Mönchsjoch Hut

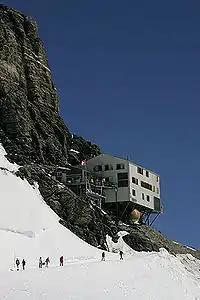
Mönchsjoch Hut

The Mönchsjoch Hut (German: "Mönchsjochhütte") is a mountain hut located in the Bernese Alps in the canton of Valais in Switzerland. At an altitude of it is the highest staffed hut in Switzerland.